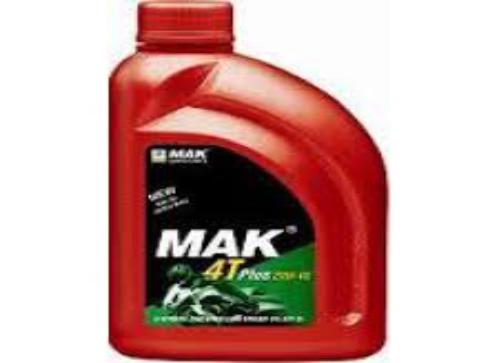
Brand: mak lubricants
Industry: Necessities